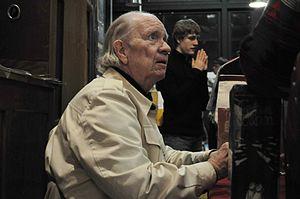
Gahan Wilson né le 8 février 1930 à Evanston et mort le 21 novembre 2019, est un auteur de comics, un illustrateur et un romancier américain.